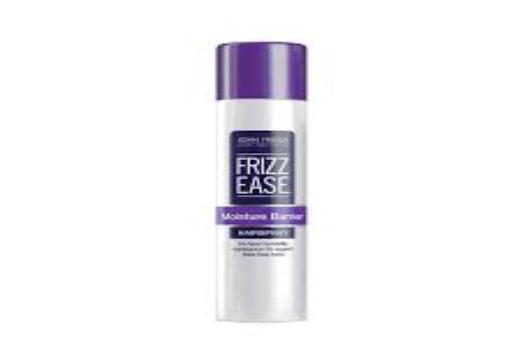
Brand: Frizz-Ease
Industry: Necessities